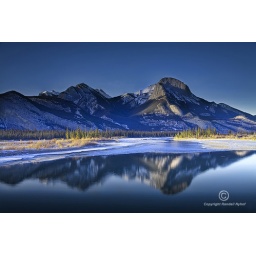
Jasper National Park Alberta Canada mountain range in winter with lake reflections